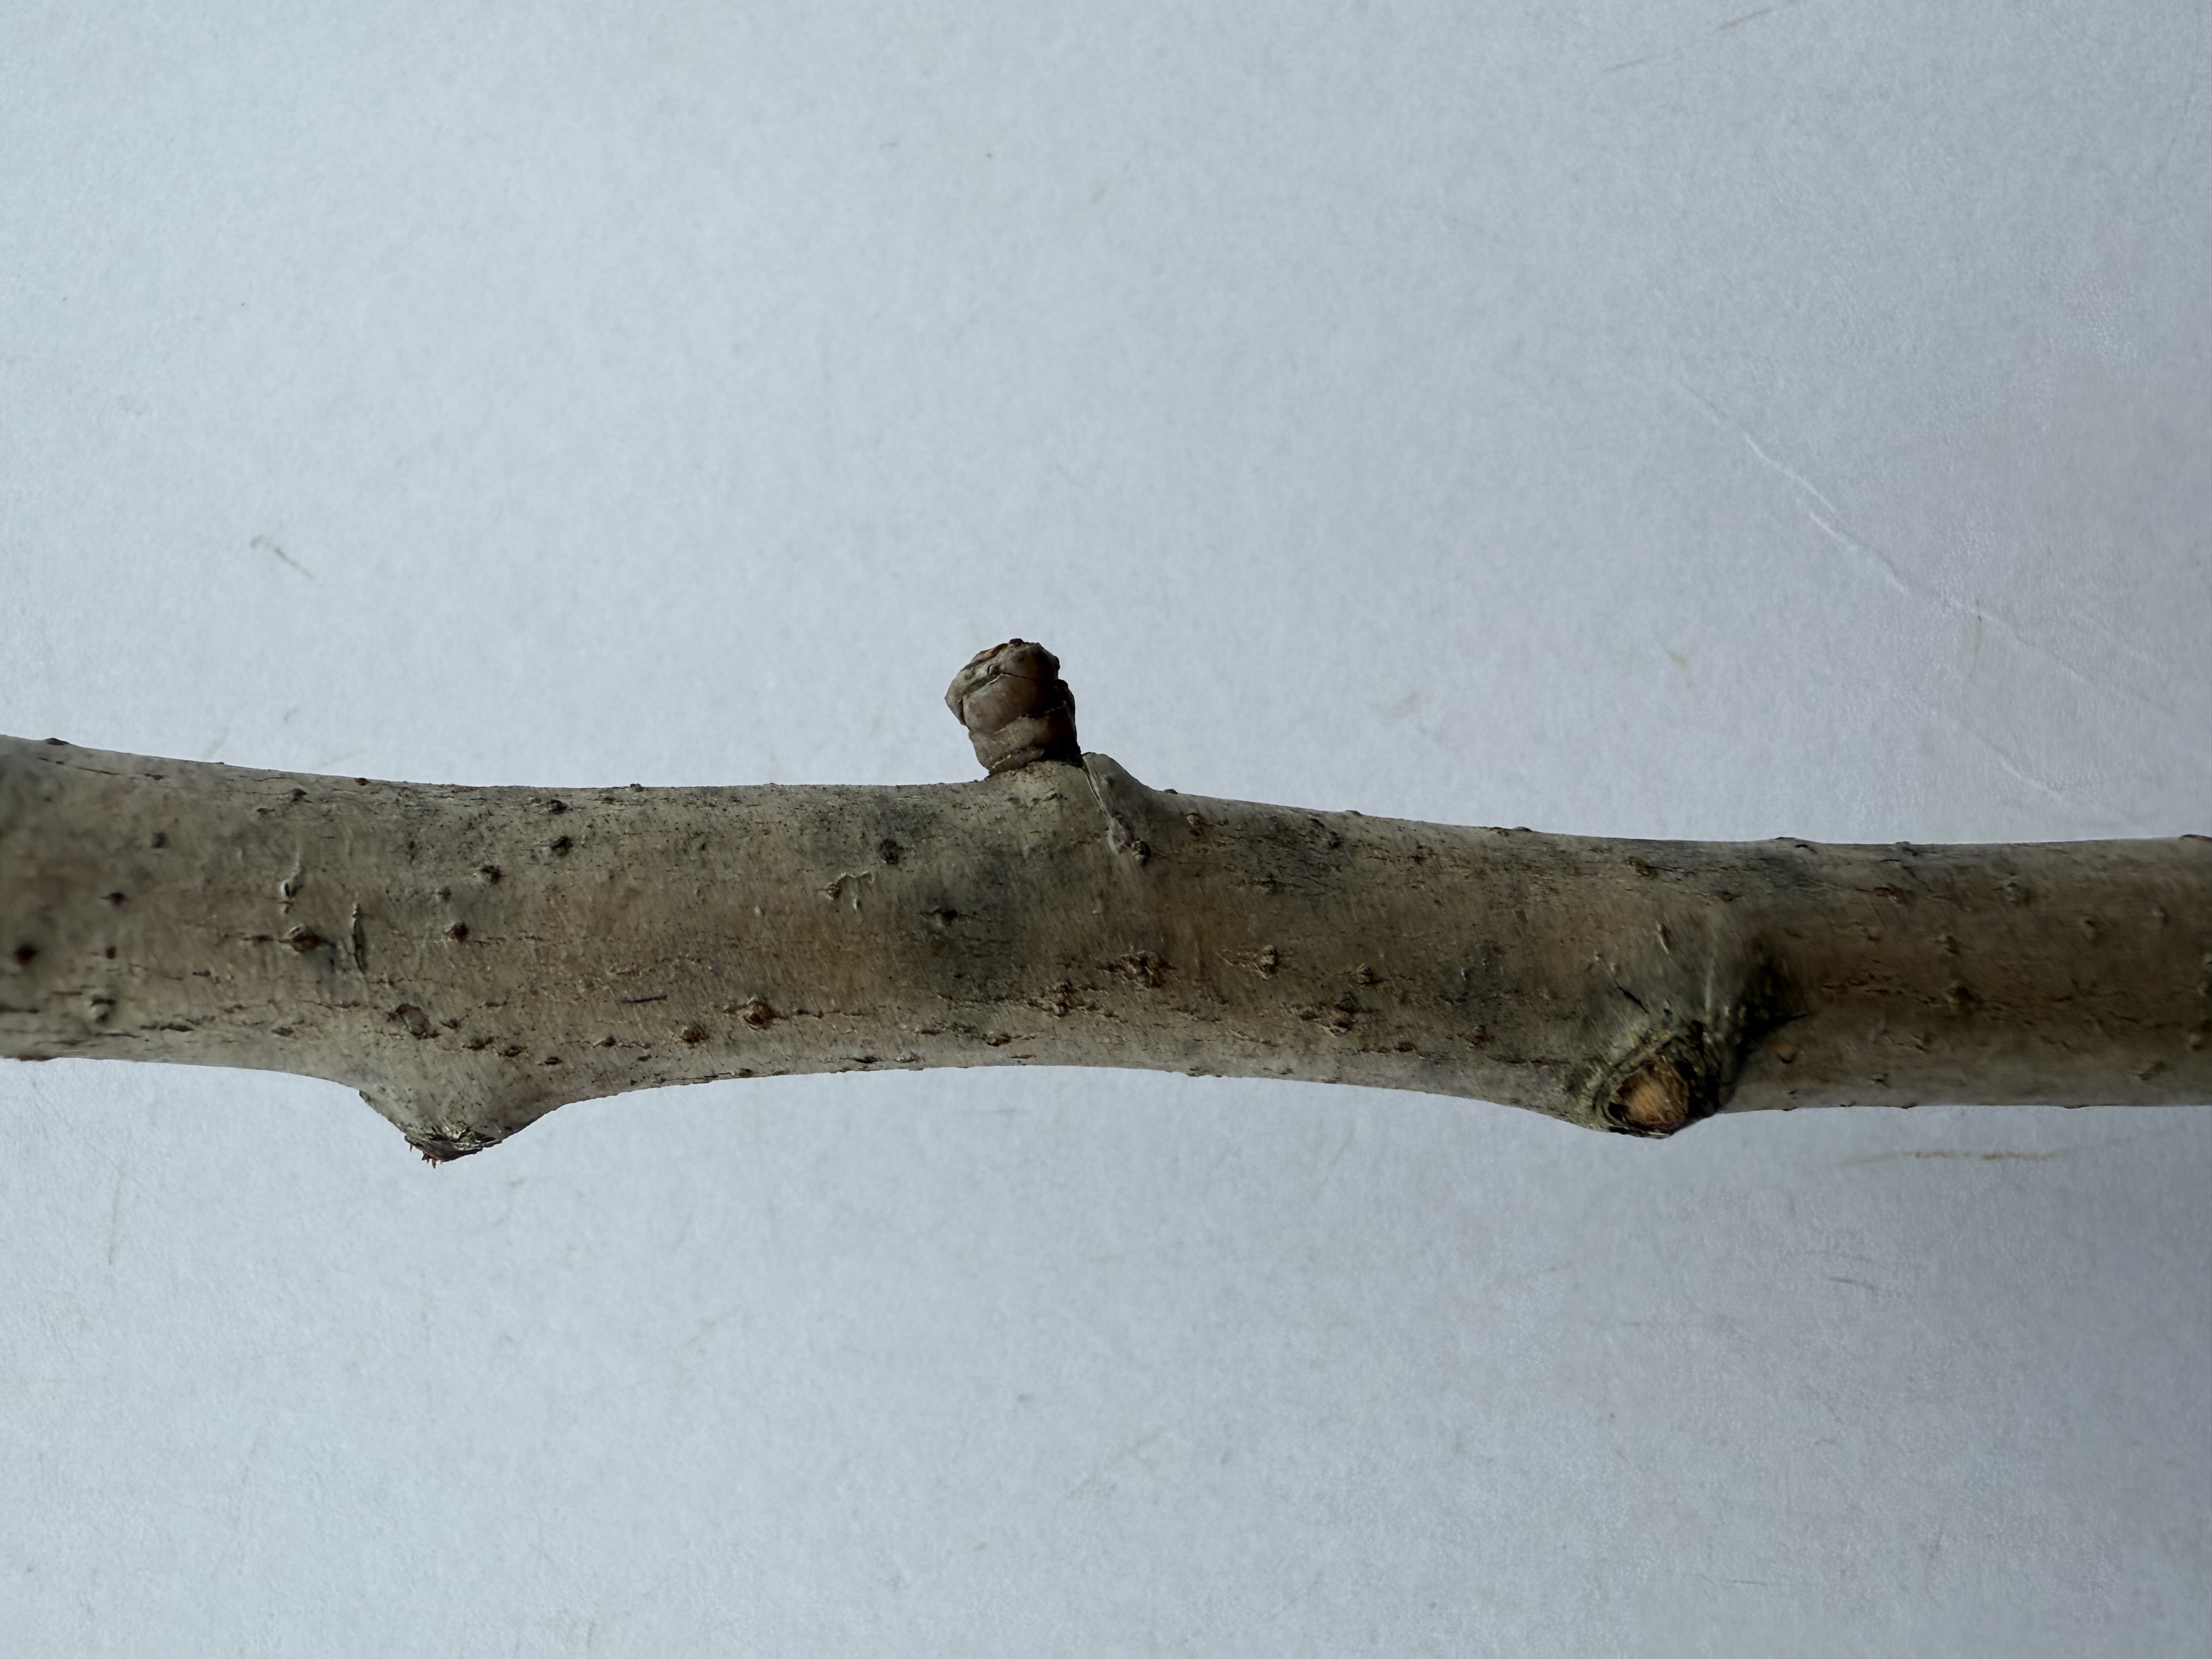
Variety: Santa Maria Pear